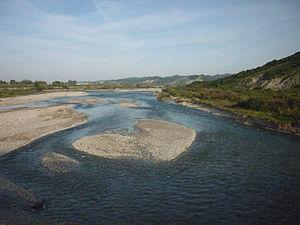
Le Neto est un fleuve de Calabre en Italie, dans les deux provinces de Cosenza et de Crotrone. C’est le second cours d’eau de Calabre, en importance, après le Crati.